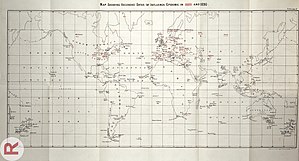
1889-1890-pandemien
"Kort om 1889-1890-pandemien fra Henry Parsons (1846-1913) ""Report on the influenza epidemic of 1889-90"".